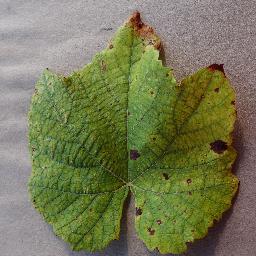
Label: Grape___Leaf_blight_(Isariopsis_Leaf_Spot)